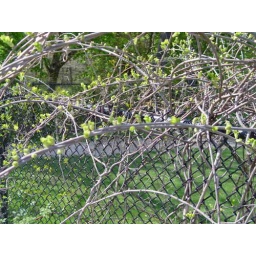
5/5/08Plants and vines near athletic field fence